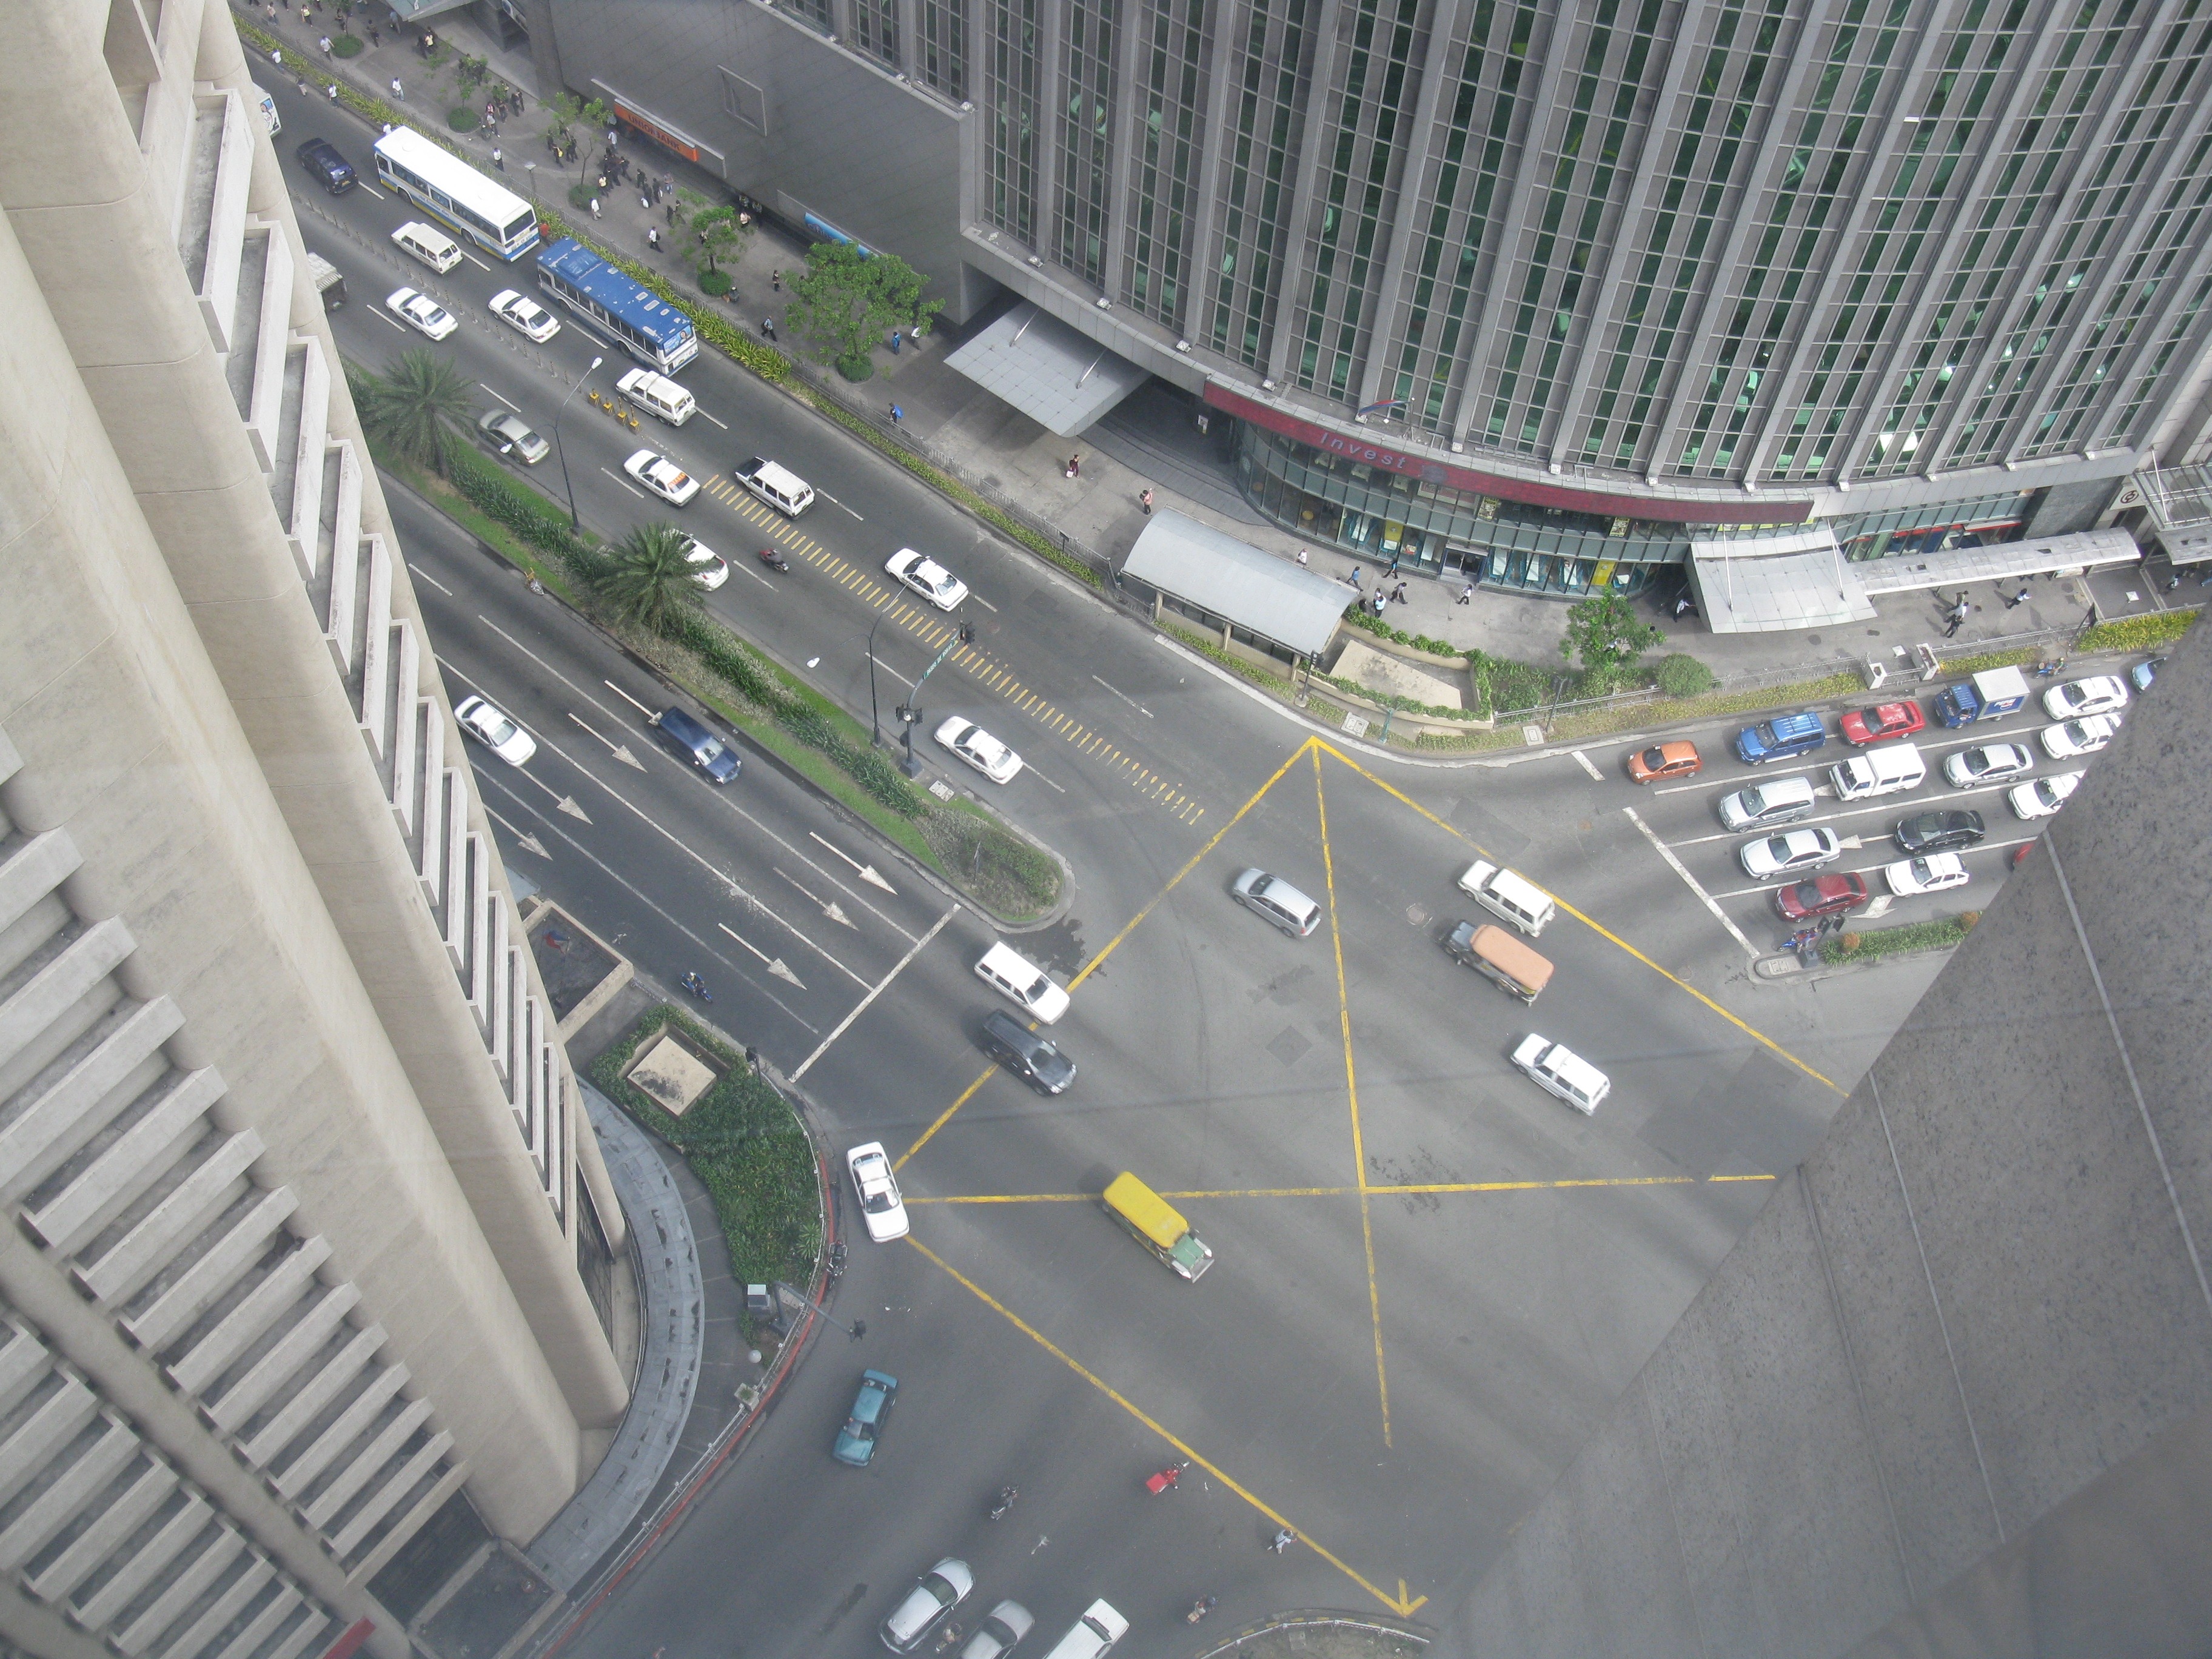
architecture, structure, road, traffic, highway, building, city, skyscraper, urban, overpass, downtown, transport, scenic, scenery, landmark, metropolitan, intersection, lane, stadium, public transport, arena, buildings, infrastructure, race track, philippines, metropolis, aerial photography, atmosphere of earth, sport venue, controlled access highway